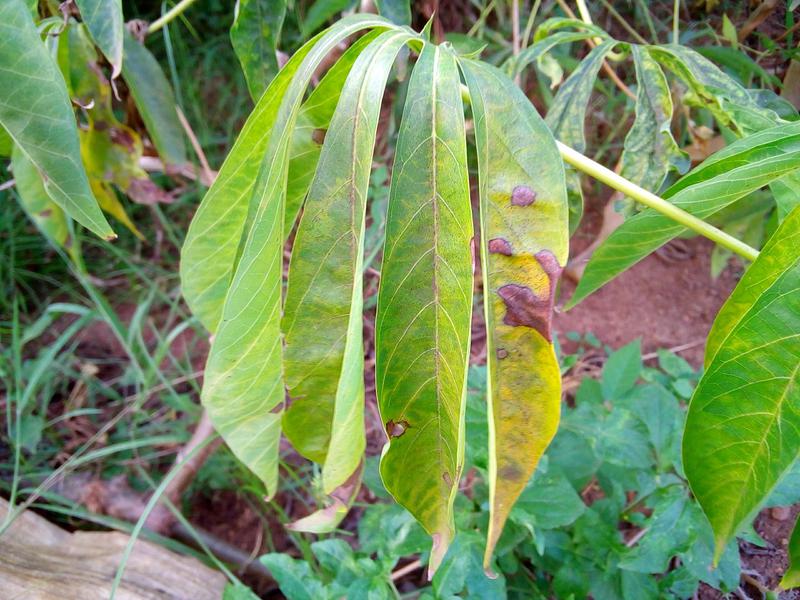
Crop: cassava
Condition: brown_streak_disease